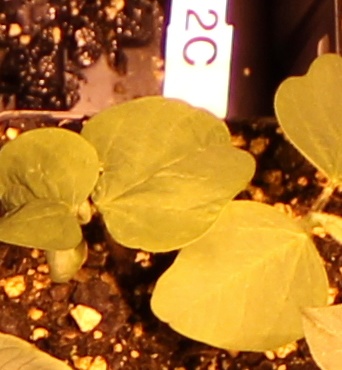
Label: Soybean